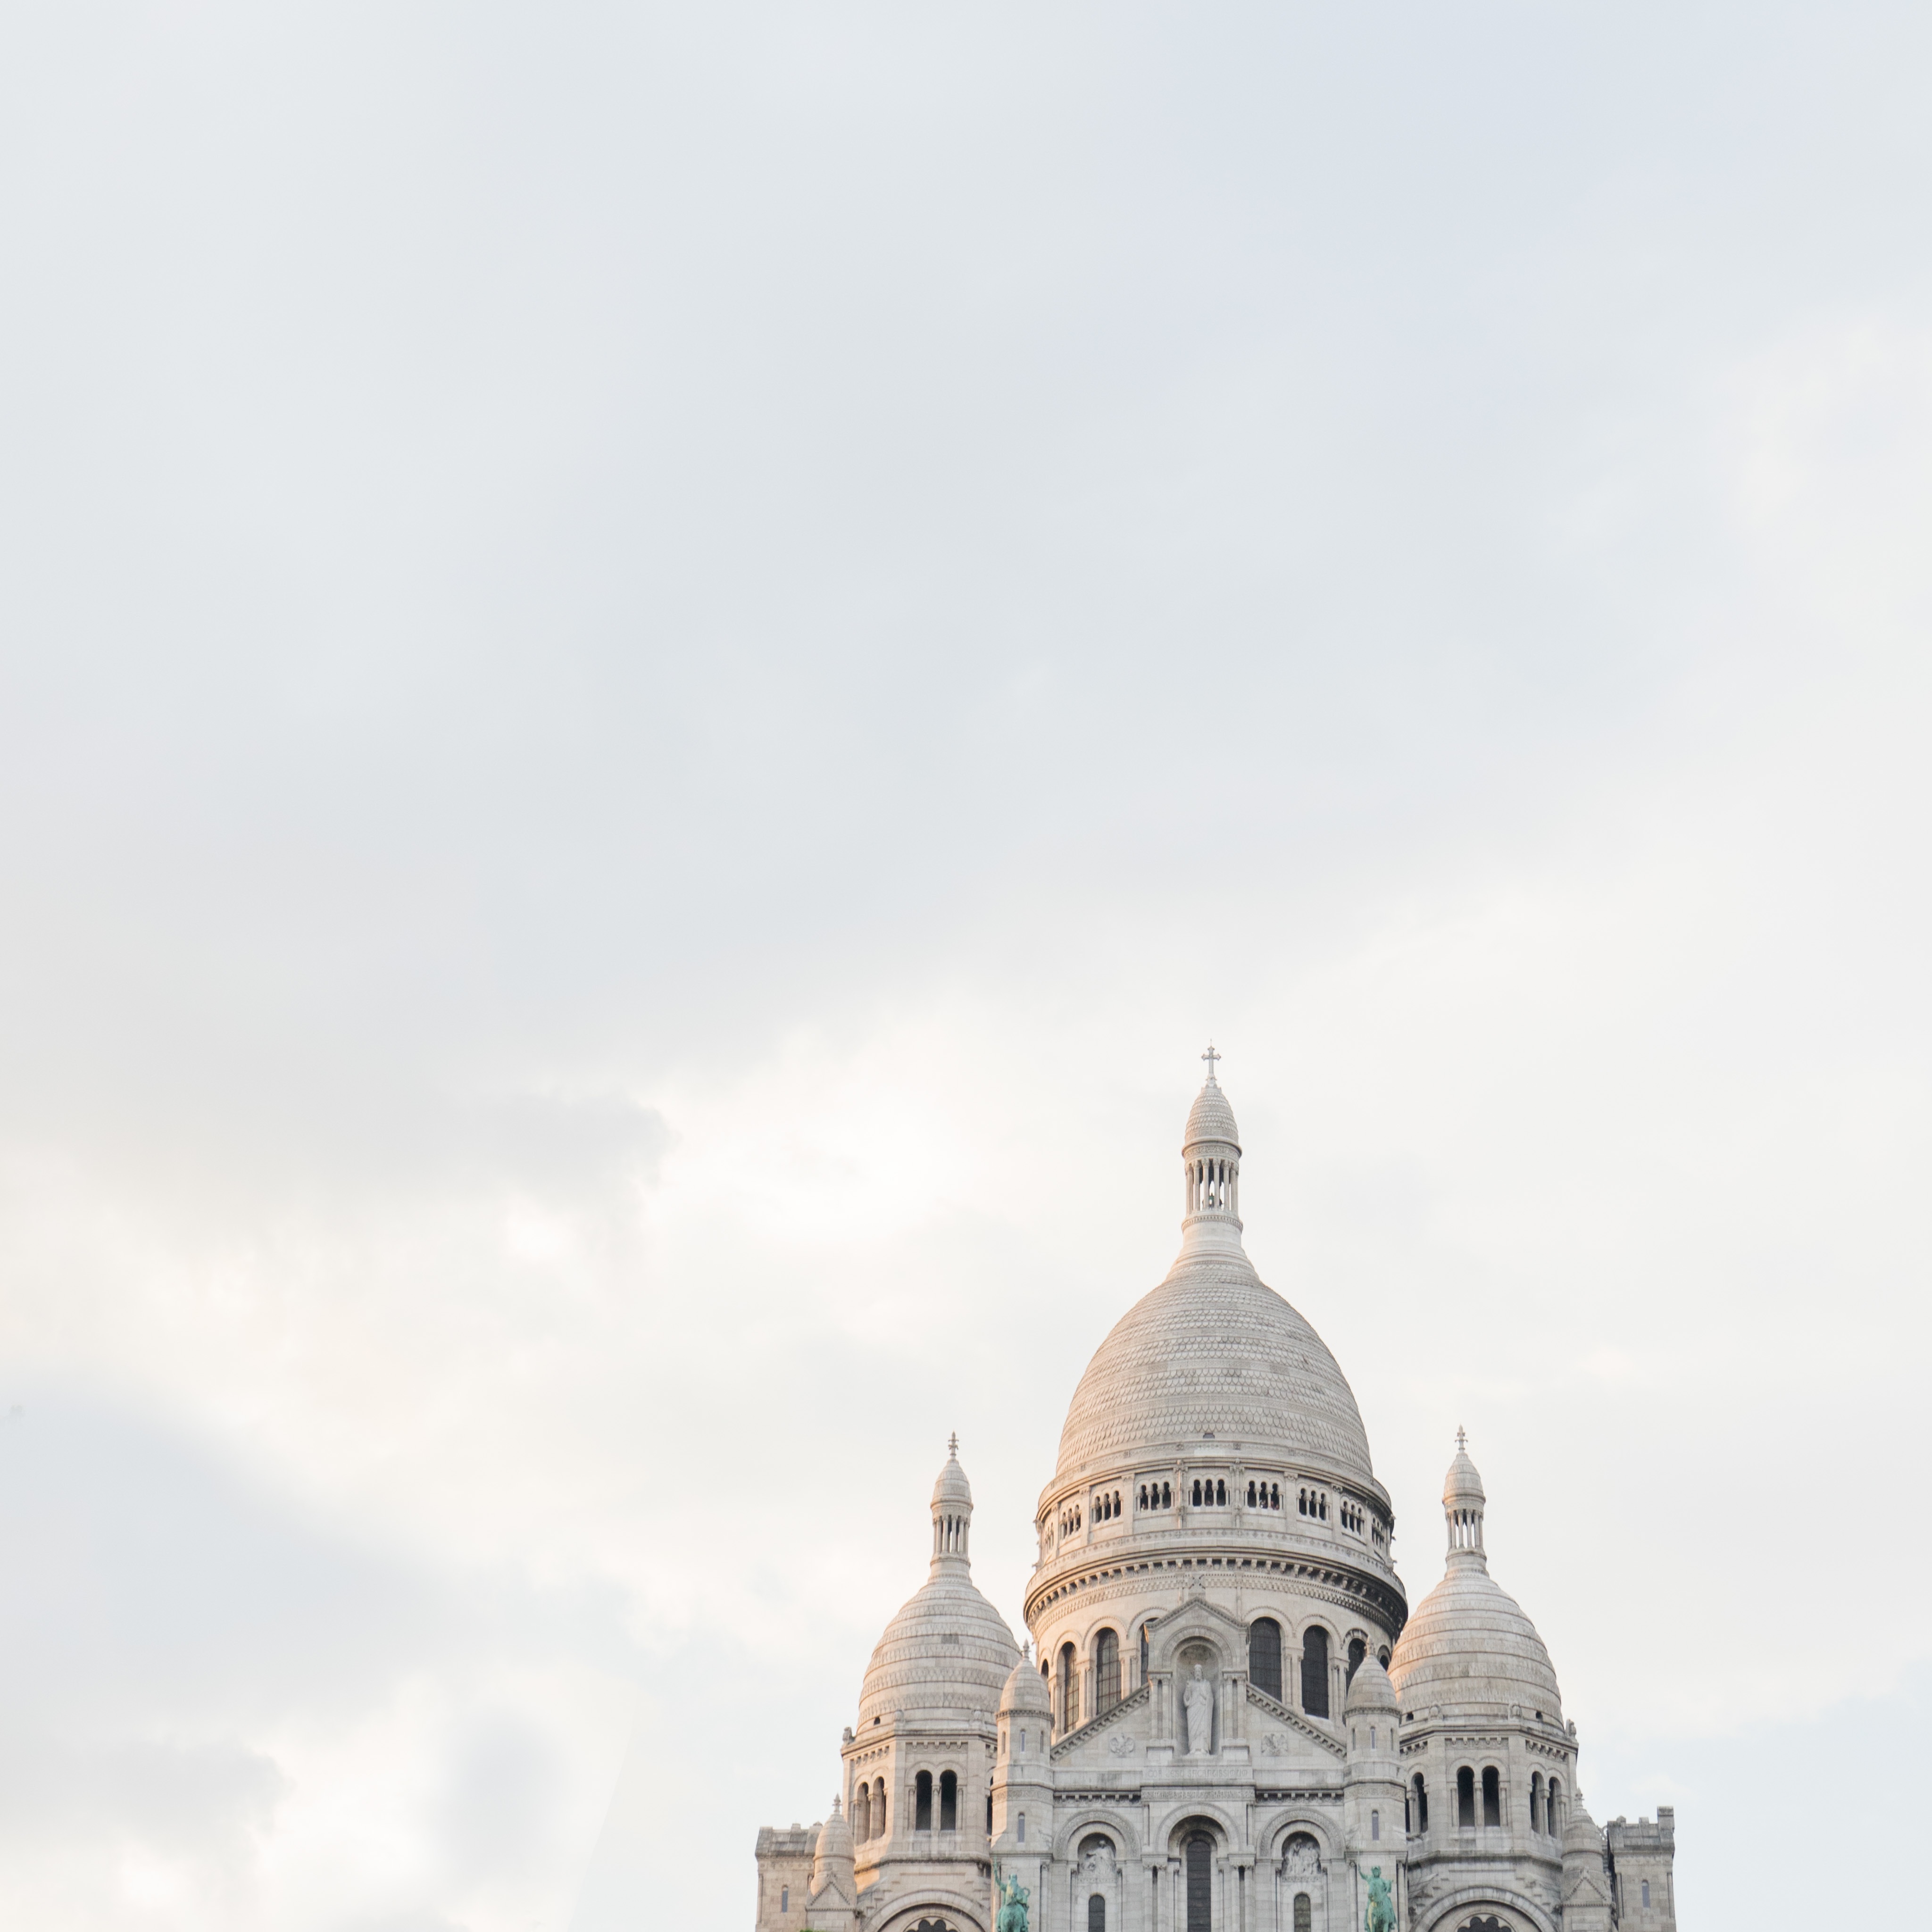
sky, building, tower, landmark, place of worship, dome